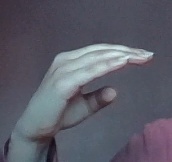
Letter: jeem